Samuel Monroe Graves

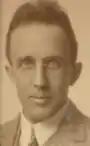

S. Monroe Graves (frequently misspelled as "Munroe" in contemporary newspapers) was born in Redfield, New York, the son of William Graves (1821-1900) and Frances Maria Freeman Graves (1839-1909). He attended Colgate University, graduating in 1902. He accepted a missionary teaching position in a remote area of the Philippines, which recently had become a colony of the United States following the Spanish–American War. He soon was appointed Superintendent of the Philippines school district in which he had been teaching.